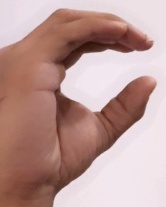
ASL sign: C